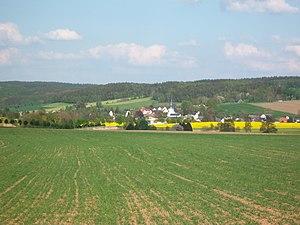
Crinitzberg est une commune de Saxe, située dans l'arrondissement de Zwickau, dans le district de Chemnitz.